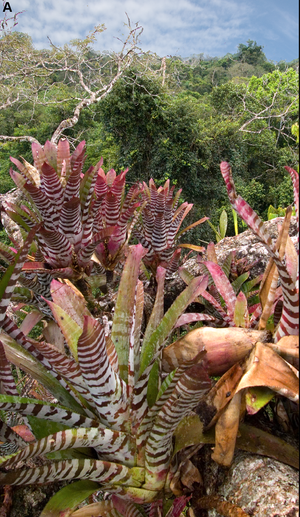
Aechmea zebrina est une espèce de plantes de la famille des Bromeliaceae qui se rencontre de la Colombie à l'Équateur.